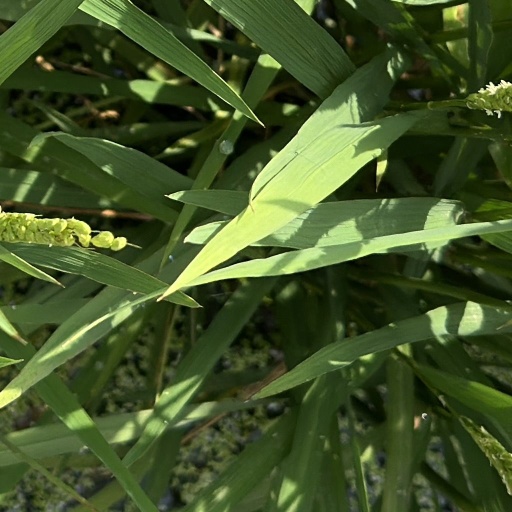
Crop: rice